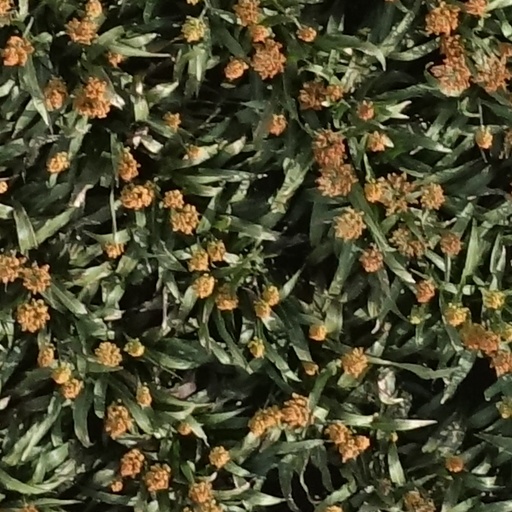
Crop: sorghum